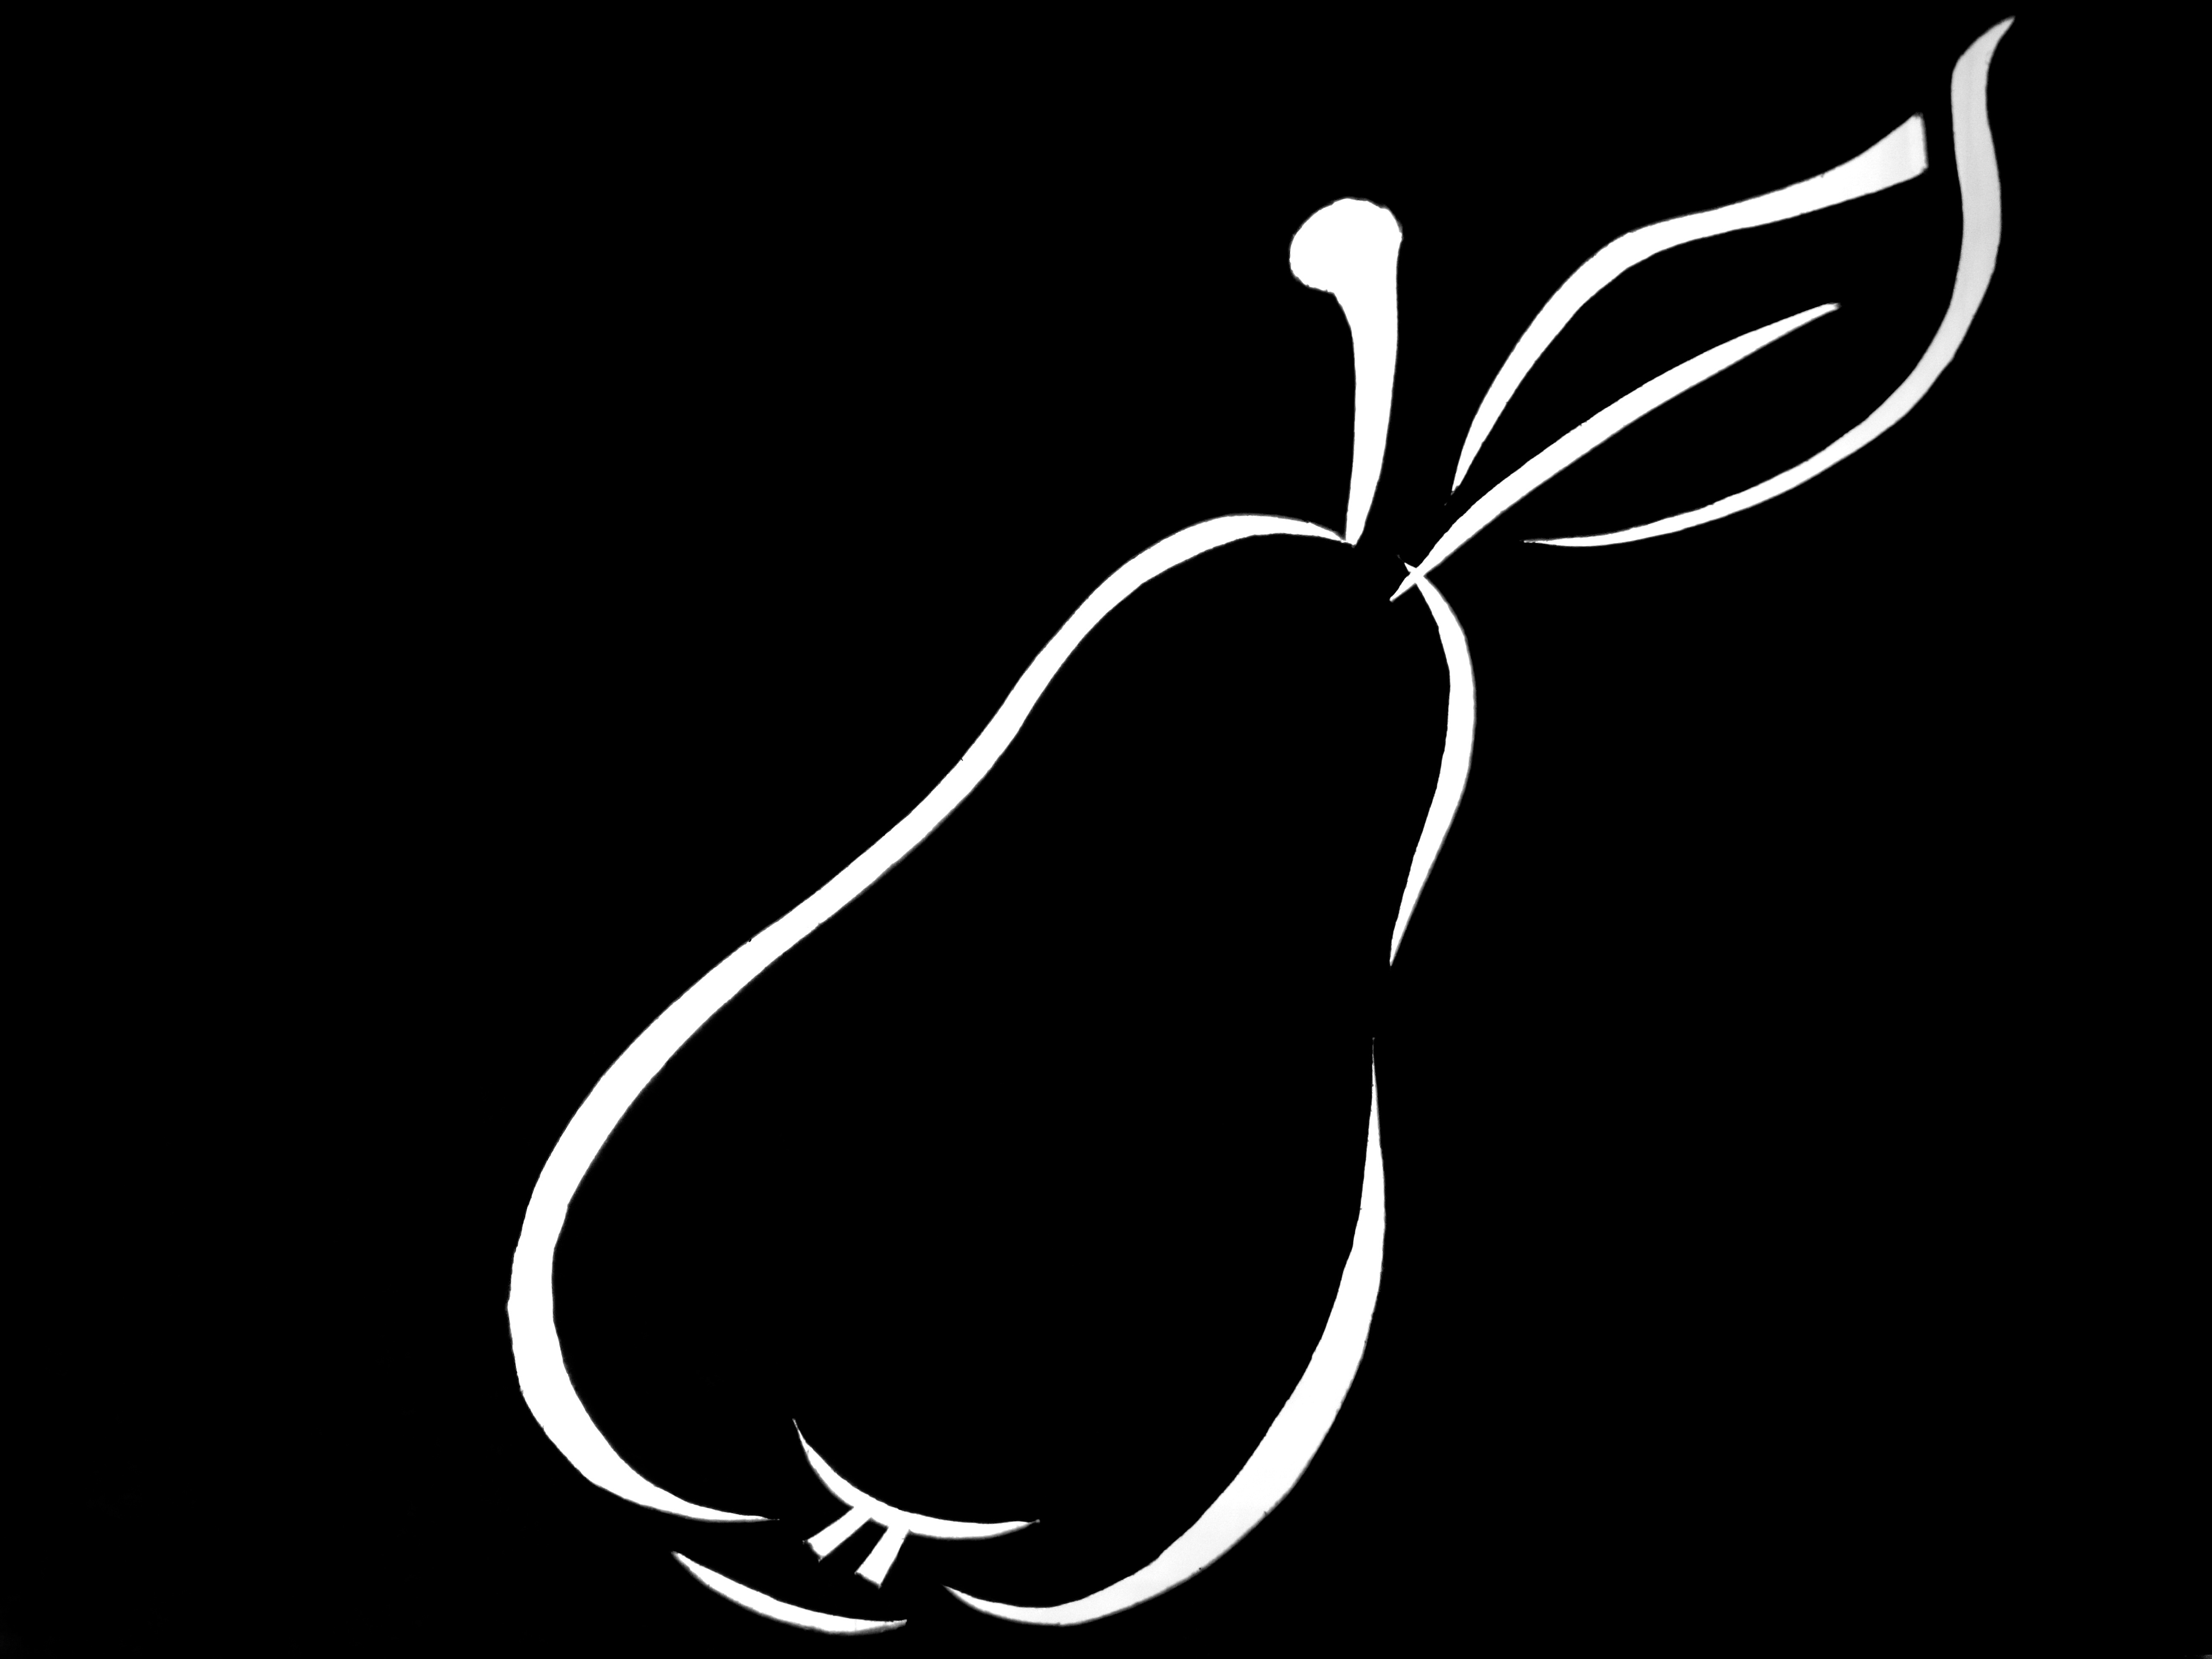
silhouette, black and white, fruit, flower, pear, circle, font, illustration, logo, organ, calligraphy, contour, white black, monochrome photography, outlines